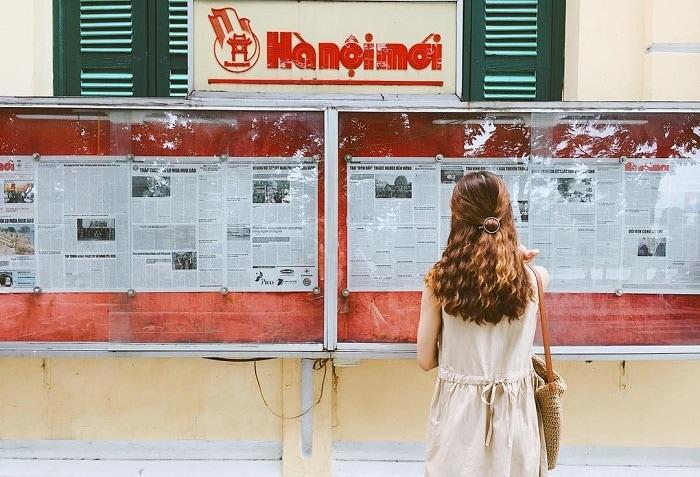
có một cô gái đang hướng về phía tấm bảng thông báo